Björn Ziegenbein

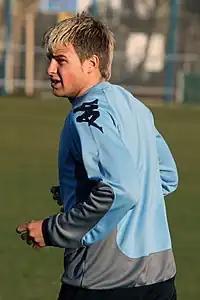
Ziegenbein training with 1860 Munich in 2007

Björn Ziegenbein (born 30 April 1986) is a German former professional footballer who played as a midfielder.